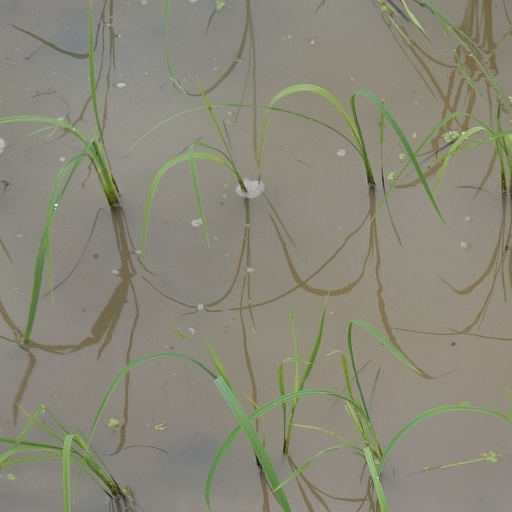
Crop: rice